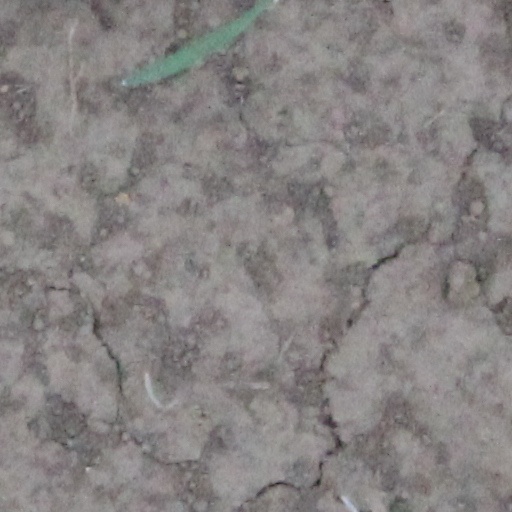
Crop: wheat